Rosenheim–Salzburg railway

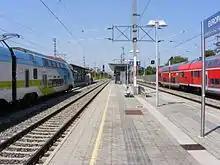
Platforms of Salzburg Taxham Europark station

The station was opened on 7 May 1860 with the Rosenheim–Salzburg railway. The station became a railway junction in the following years. Today there are connecting lines to Ruhpolding, Waging and Trostberg / Traunreut.